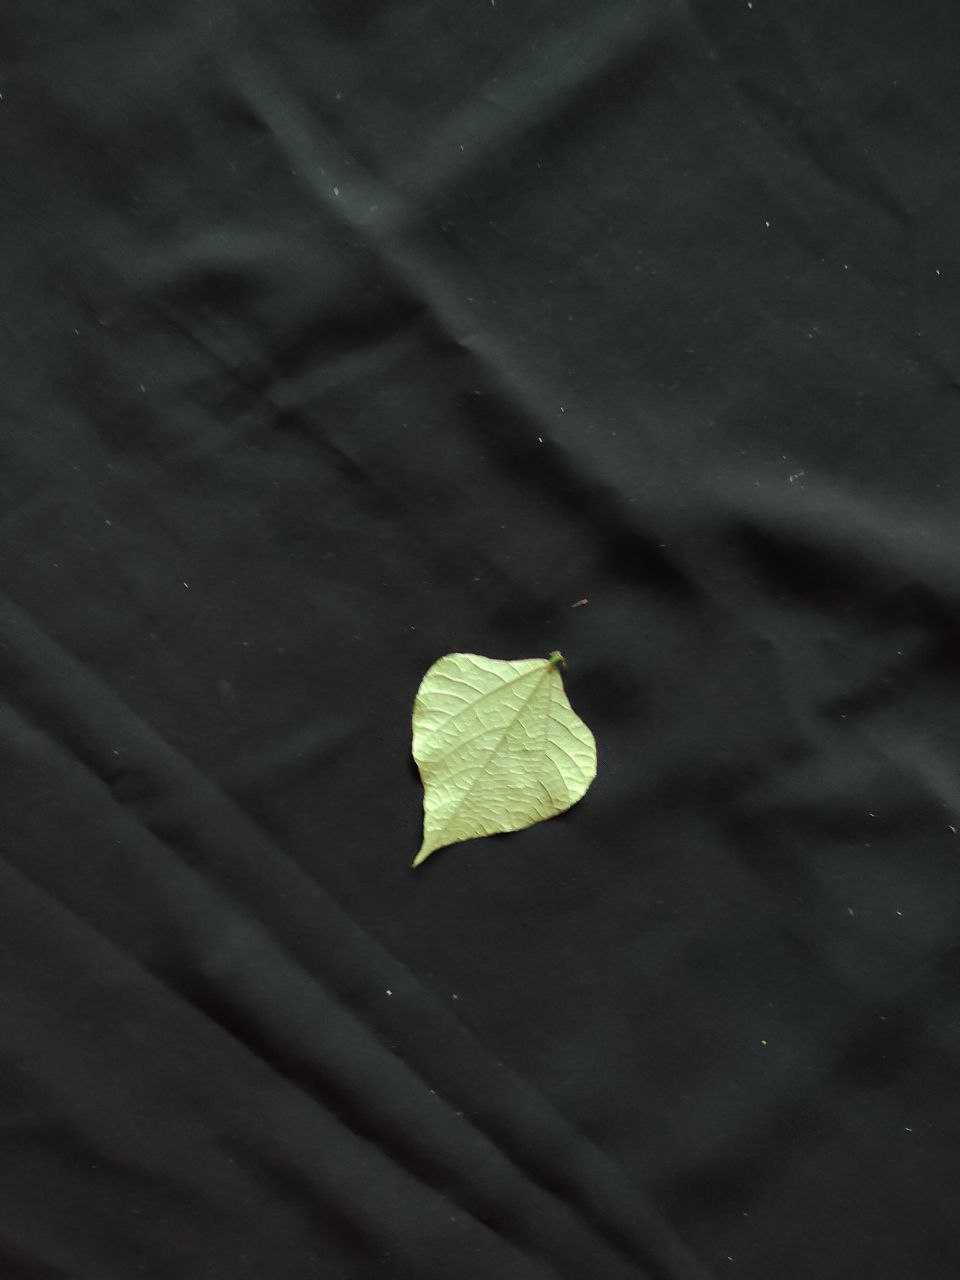
Crop: bean
Leaf condition: Fresh Leaf